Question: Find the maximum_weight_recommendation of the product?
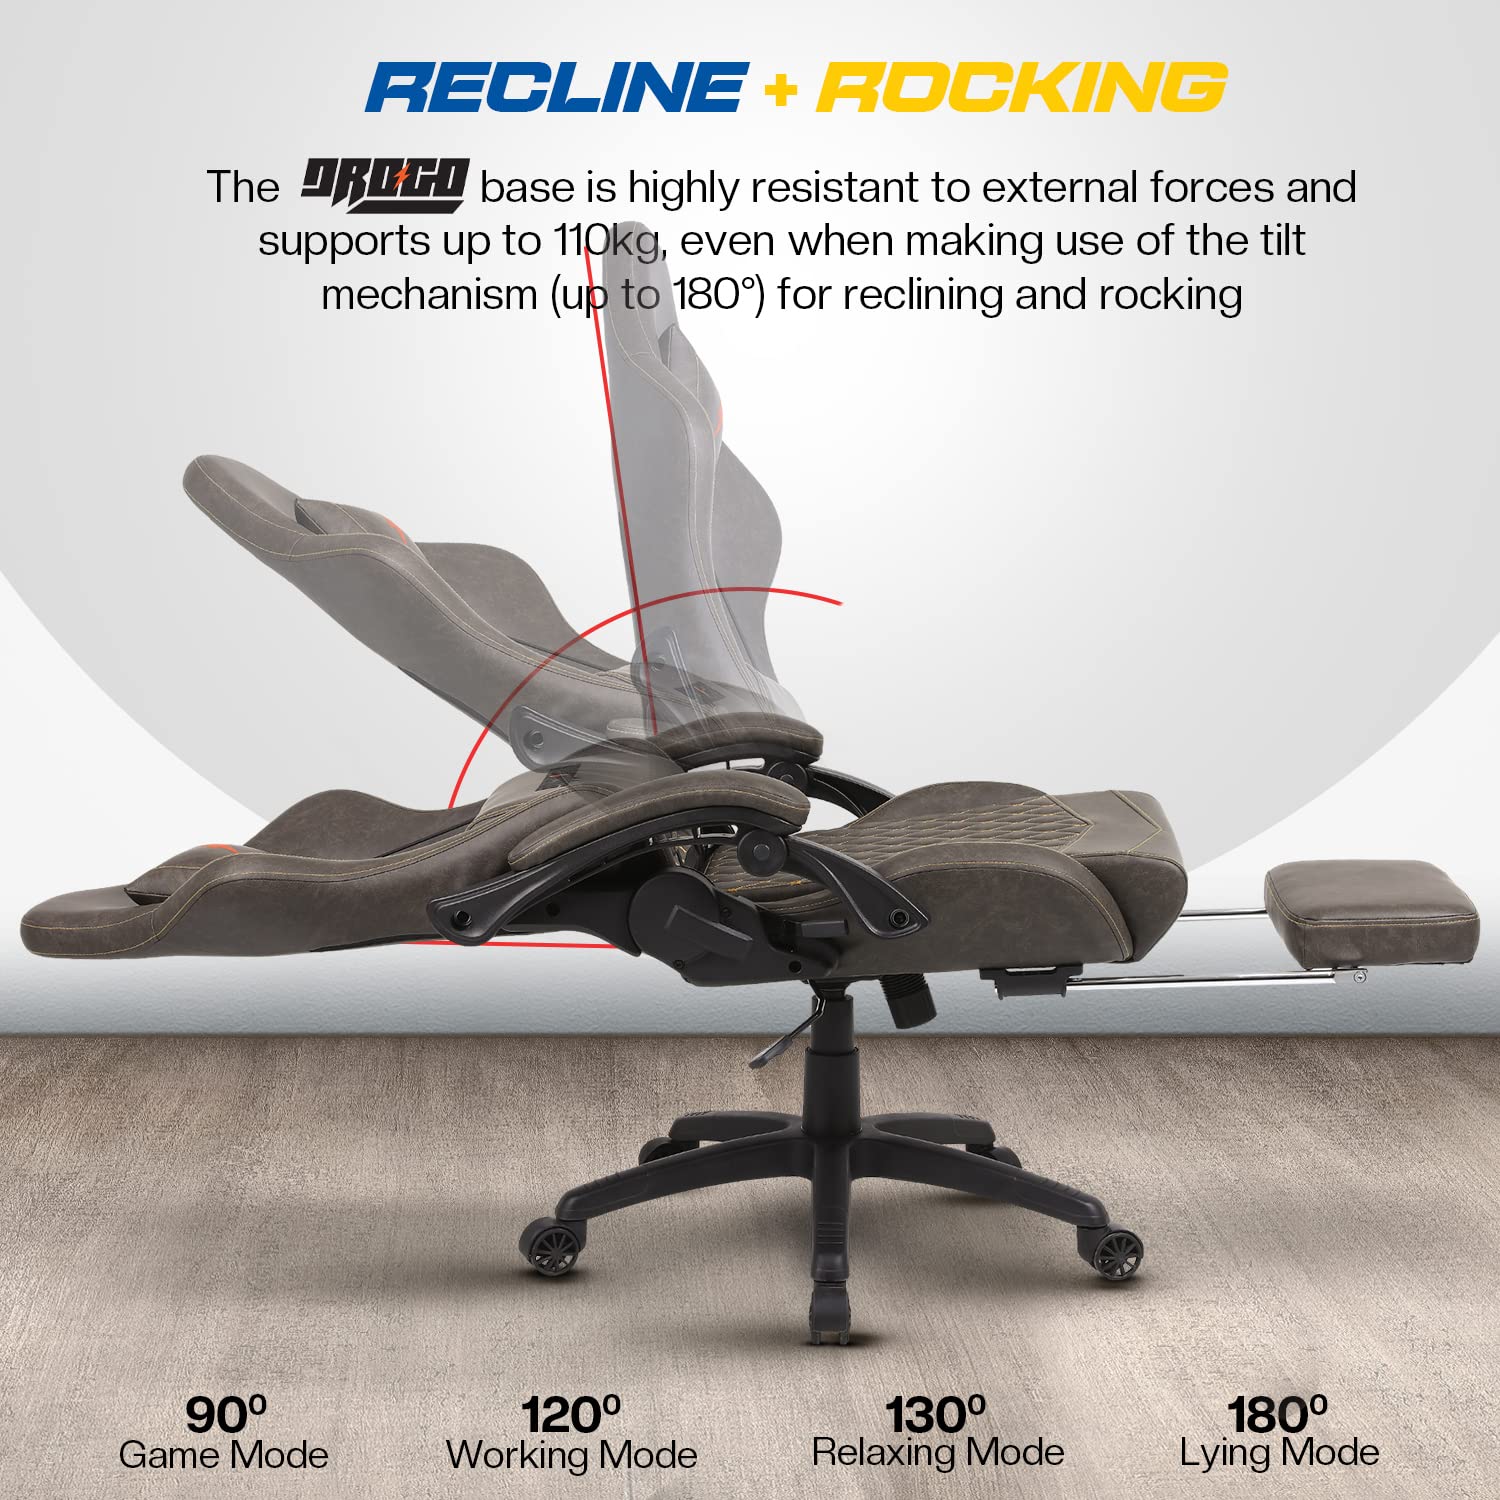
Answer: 110 kilogram